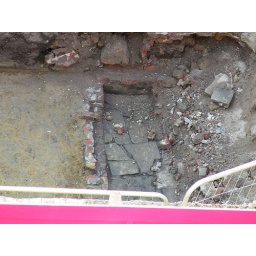
The building site next door now has archaeologists digging around in it (much quieter!)